Charter Pilot

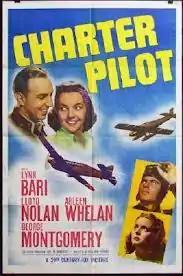
Theatrical poster

Charter Pilot is a 1940 drama film, directed by Eugene Forde and produced by Twentieth Century Fox Film Corporation. The film stars Lynn Bari, Lloyd Nolan, Arleen Whelan and George Montgomery. "Charter Pilot" depicts pilots flying cargo flights in the Honduras.